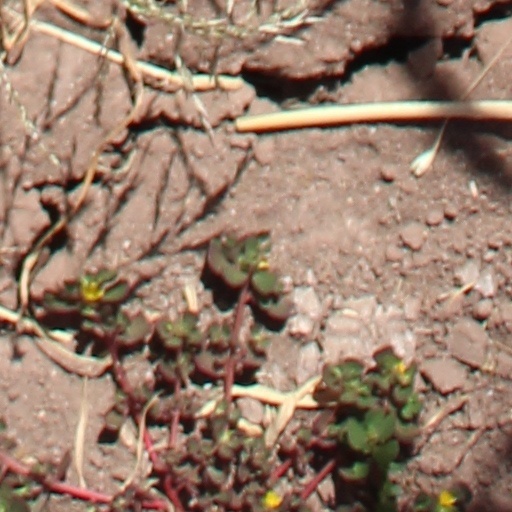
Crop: wheat